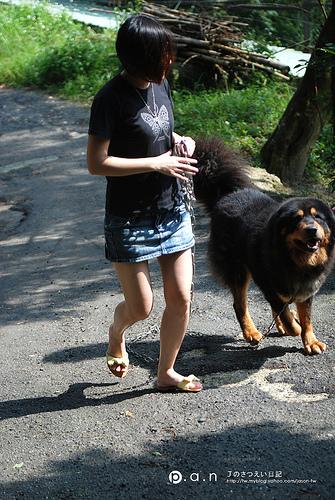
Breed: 205-n000030-Tibetan_mastiff